Delft Dragons

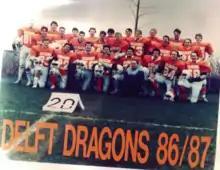
1986-87 team line-up

Towards the end of 1999, influenced by the television coverage on FOX8, a number of students decided to found an American Football team in Delft, Netherlands. The new founders decided that they would try to harness any remaining familiarity by calling the new team by the same name as Delft's former team. From the end of January 2000 they were in training under American Head Coach David Caraway and assistant Widjai van Dam, as a flag football team. The Dragons had a good debut season, finishing 5th of the 10 participating teams.